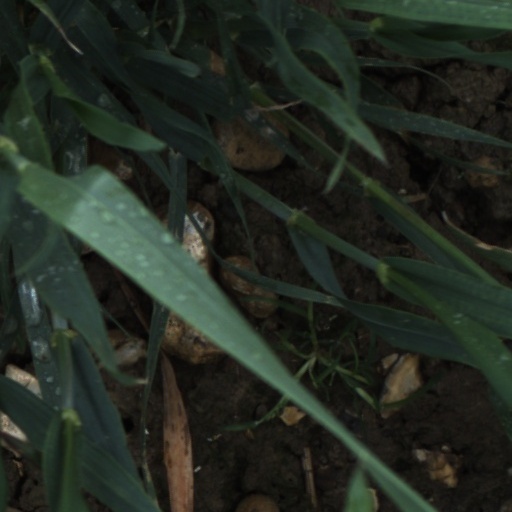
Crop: wheat